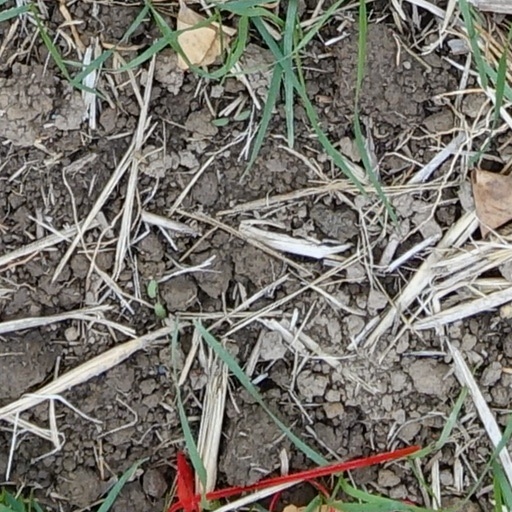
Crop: wheat